List of tallest buildings in Houston

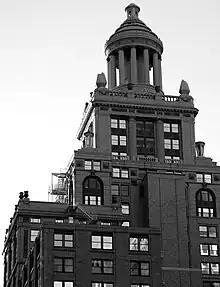
The Niels Esperson Building stood as the tallest building in Houston from 1927 until 1929.

Since 1895, the year the first high-rise in the city was constructed, the title of the tallest building in Houston has been held by eleven high-rises.